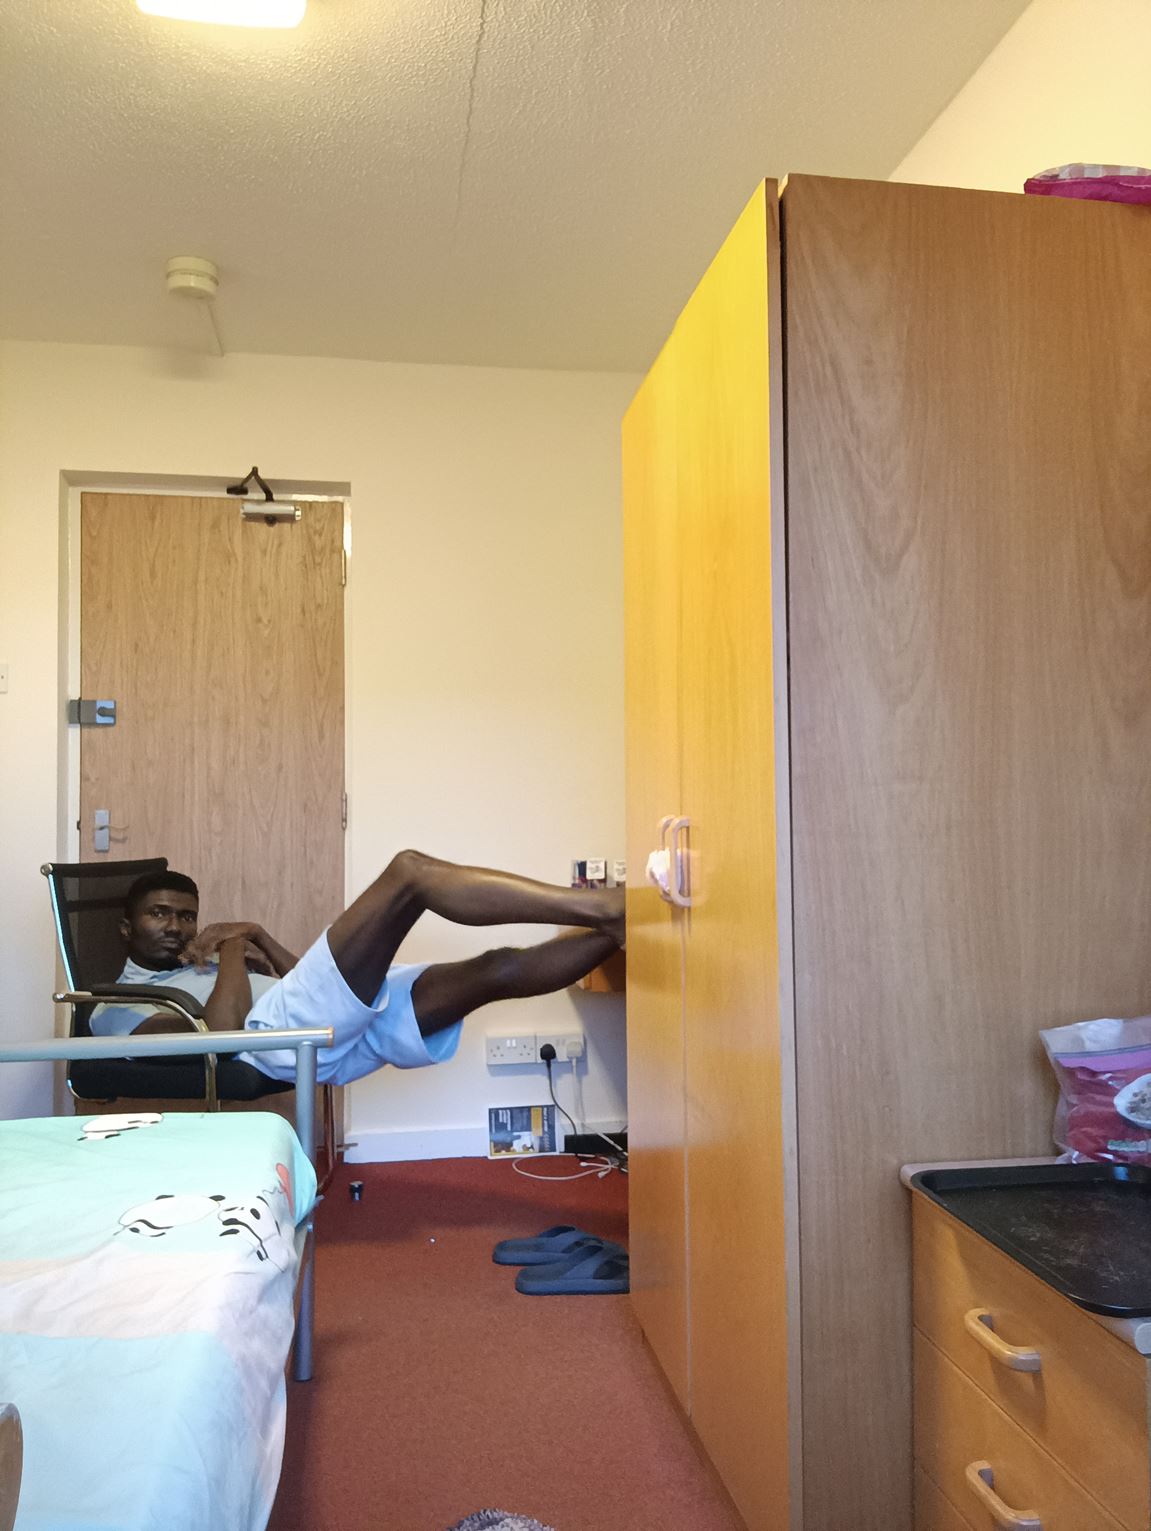
Posture: lie